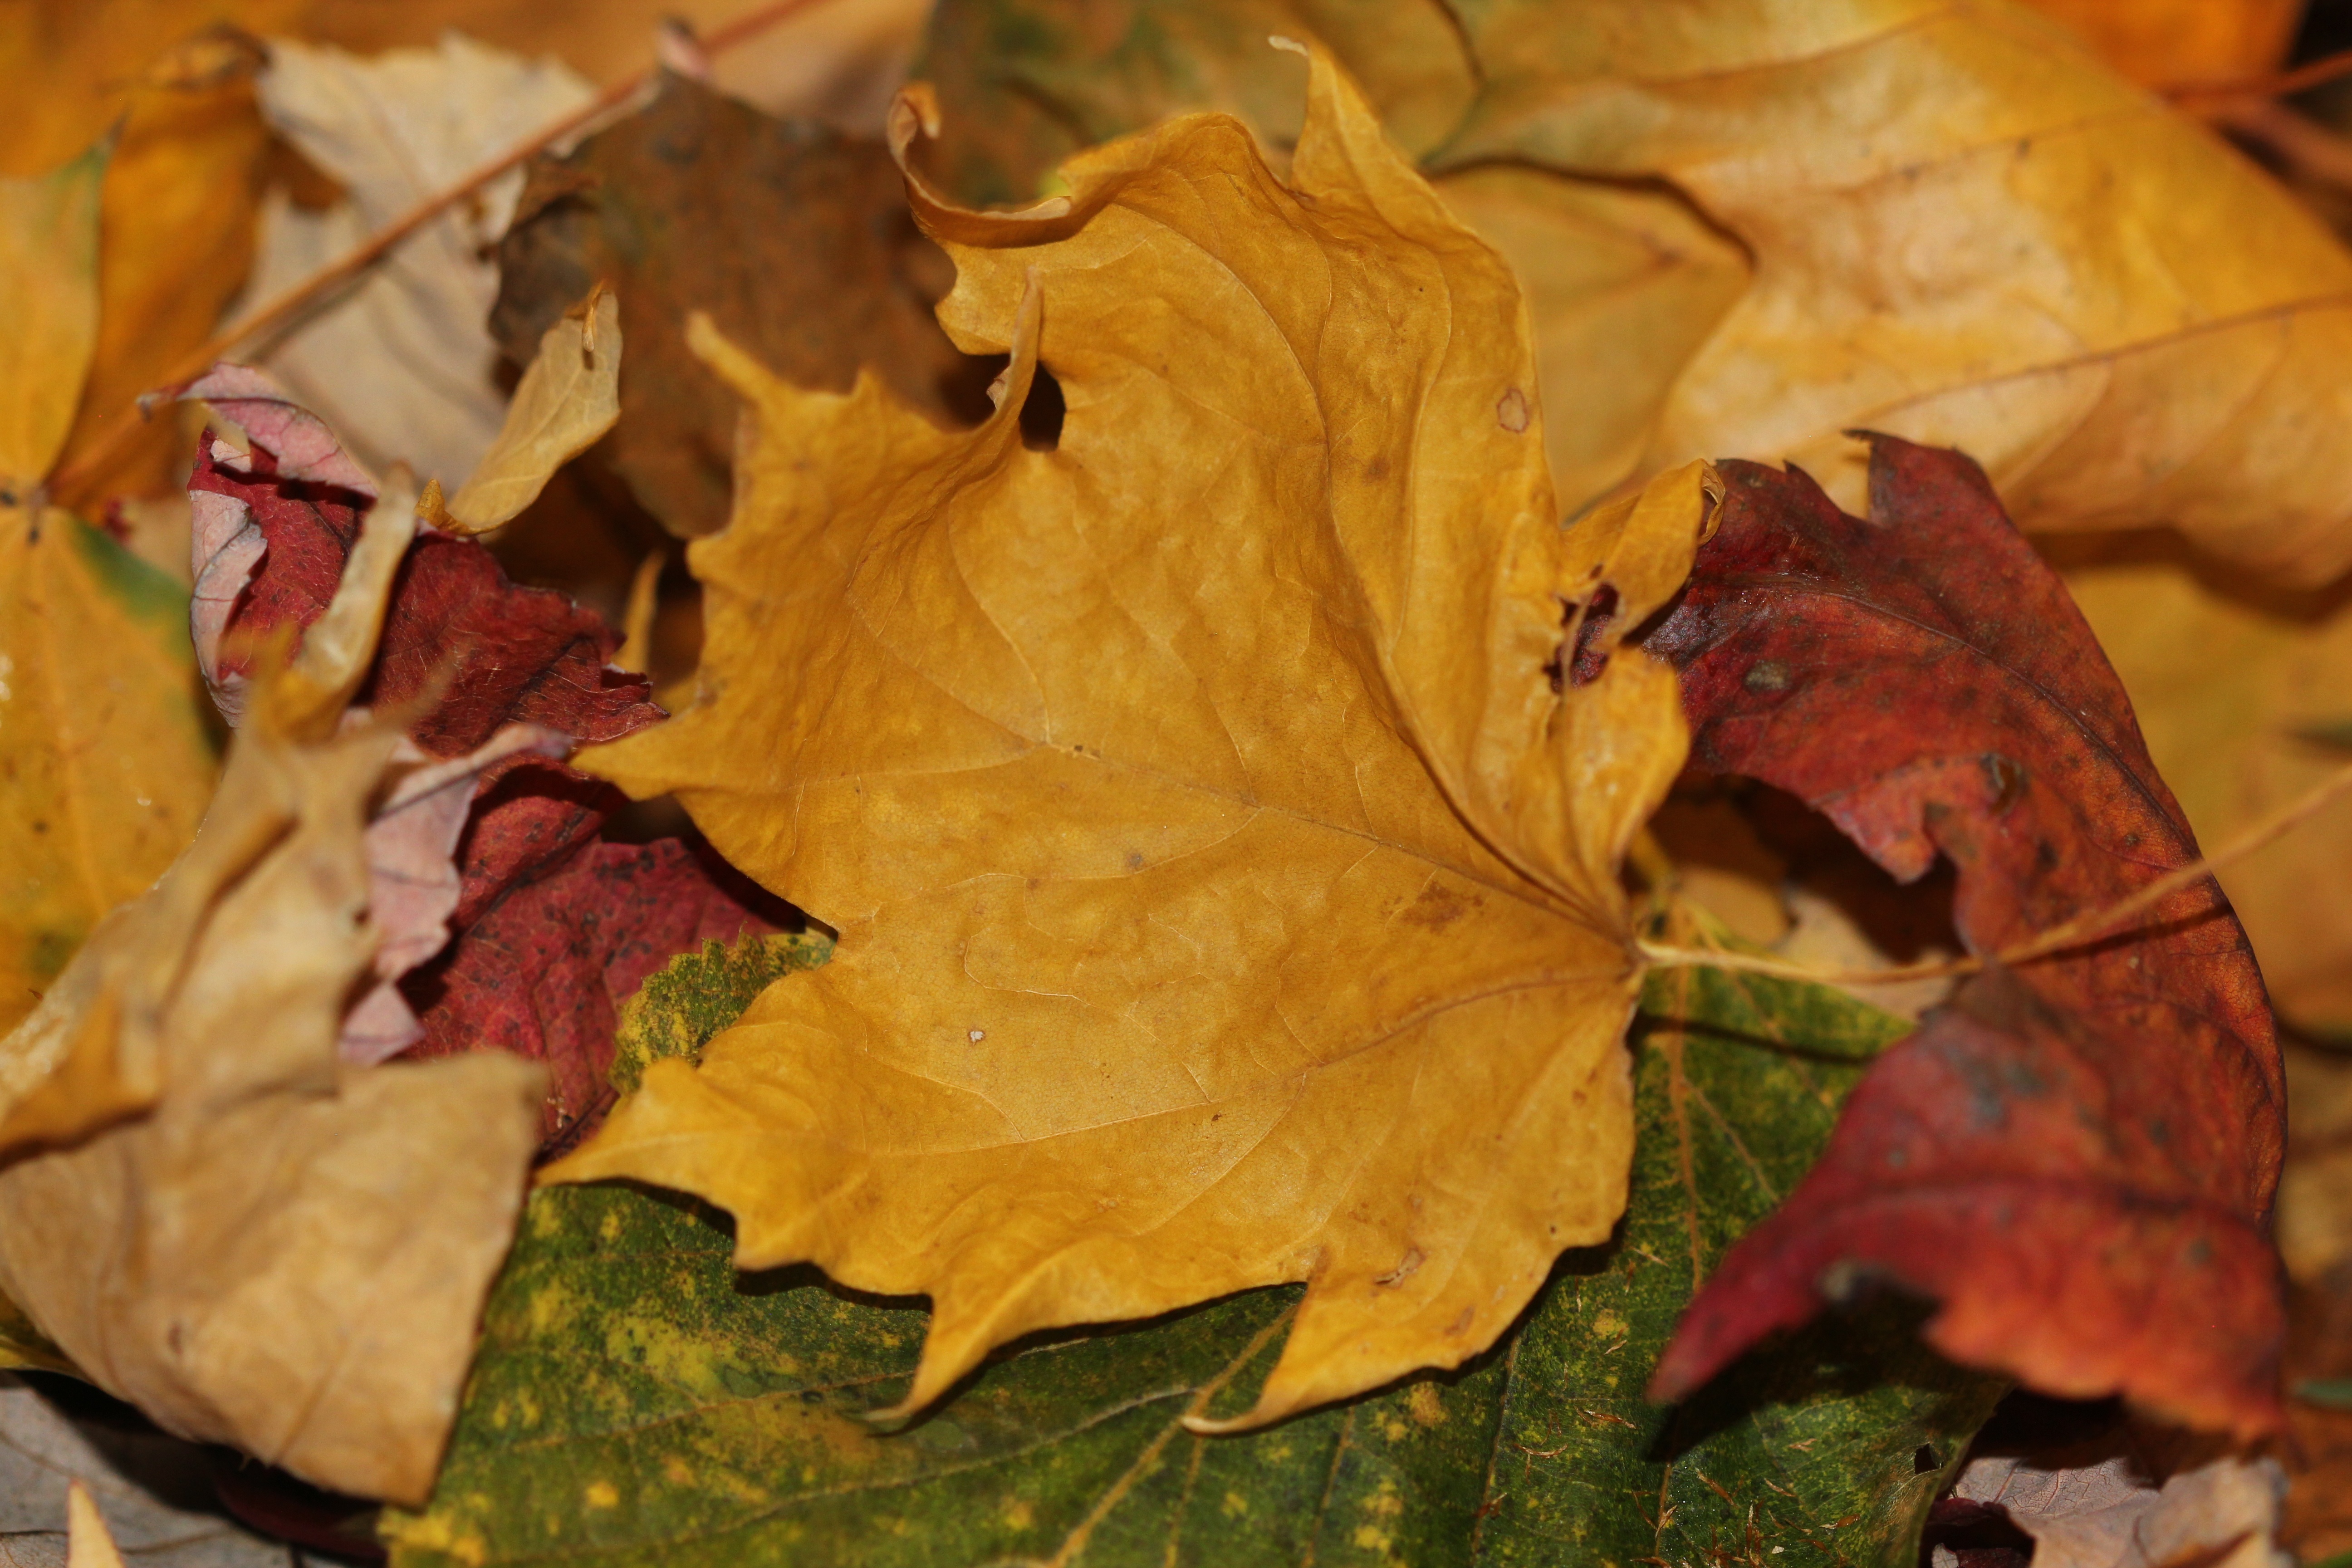
tree, nature, plant, leaf, fall, flower, foliage, red, autumn, yellow, season, maple, maple tree, maple leaf, seasonal, deciduous, autumn leaves, macro photography, flowering plant, woody plant, land plant